Chor von St. Bonifatius

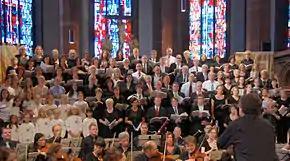
Chor und Kinderchor von St. Bonifatius, , Haydn: "Die Schöpfung"

Once a year the choir performs a choral concert, since 1997 regularly on 3 October. They sang among others Mozart's Requiem, Schubert's Mass No. 5 in A-flat, "Ein deutsches Requiem" by Brahms, Rossini's "Petite messe solennelle", Gounod's "St. Cecilia Mass", and Verdi's "Requiem". Both "Chor" and "Kinderchor" appeared in performances of Hermann Suter's "Le Laudi" (1998 and 2007) and in 2004 in the German premiere of John Rutter's "Mass of the Children". In 2006, Dessauer conducted Karl Jenkins' "Requiem", composed in 2004. In 2010, works of Bach were performed, his Mass in G minor and choral movements from cantatas BWV 140, BWV 12, BWV 120 and BWV 29. In 2011 the choir sang Haydn's "Die Schöpfung". The children's choir sang along with the soprano.